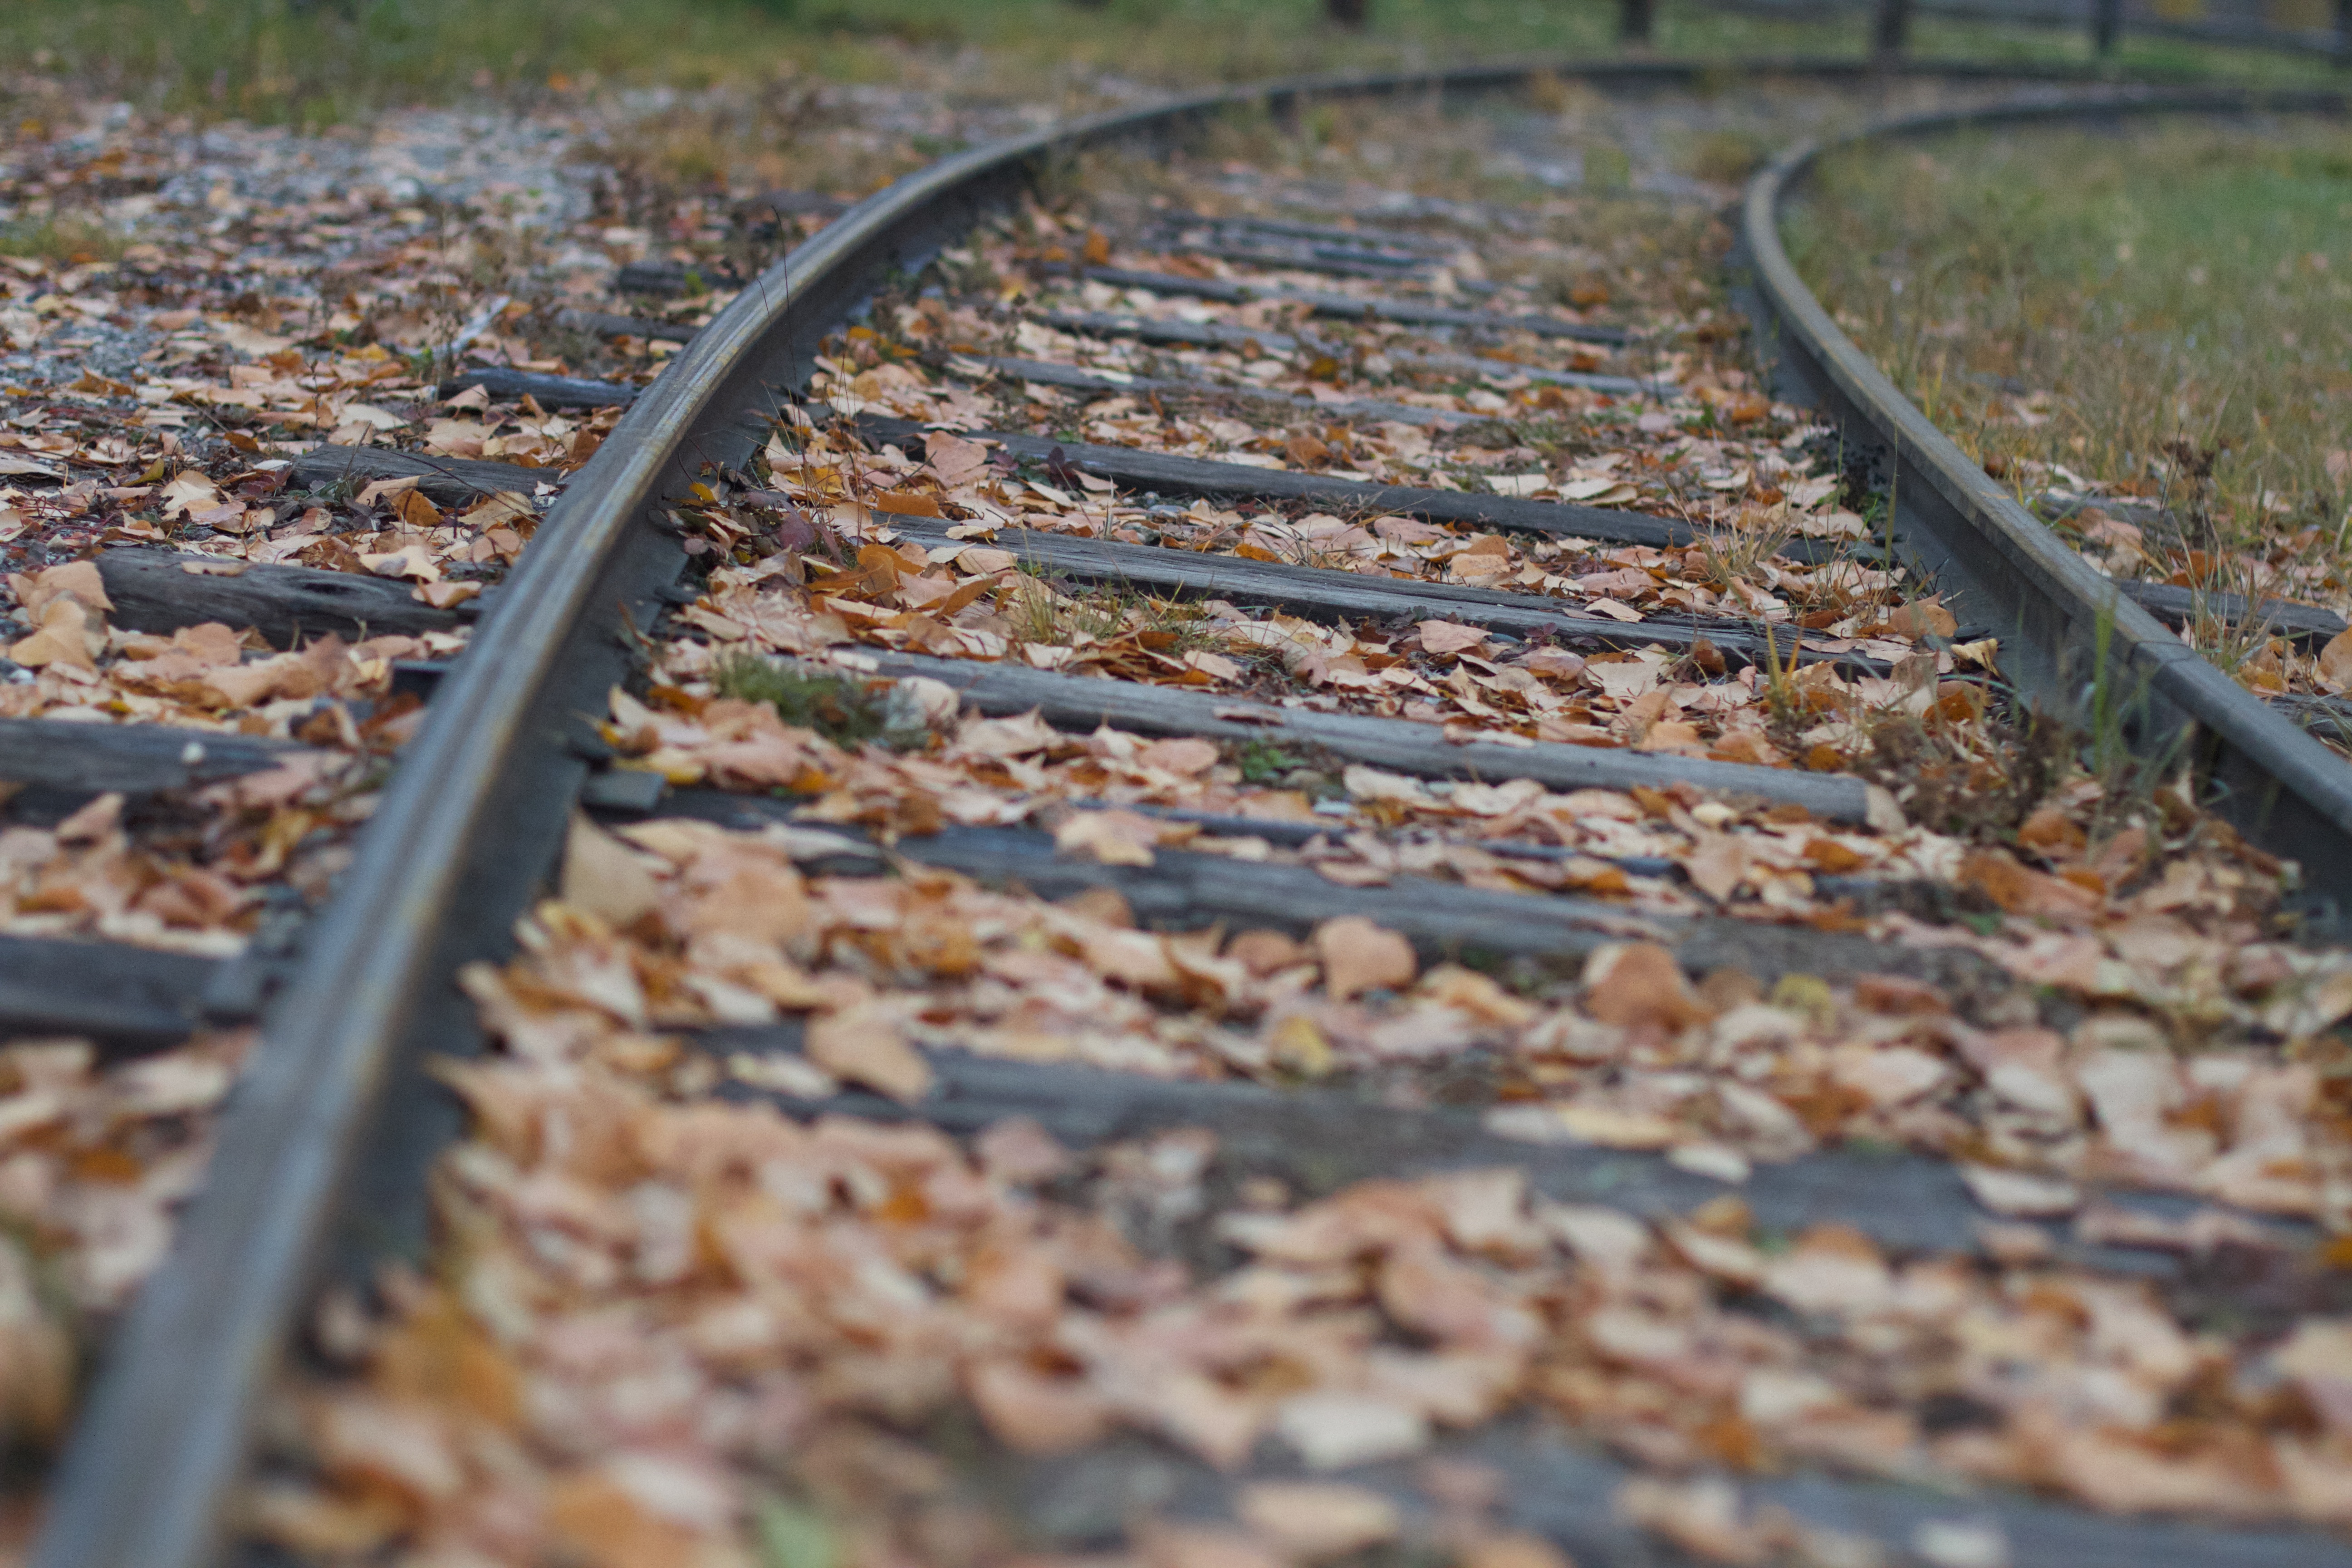
wood, track, leaf, transport, autumn, soil, season, road surface